Malacacheta

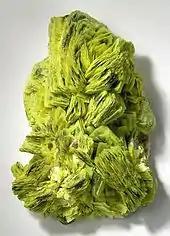
Meta-autunite, a uranium mineral, from São Pedro claim, Malacacheta. Size 4.5 x 3.0 1.7 cm.

Malacacheta is a Brazilian municipality located in the northeast of the state of Minas Gerais. Its population as of 2020 was estimated to be 18,602 people living in a total area of 719 km. The city is part of the Immediate Geographic Region of Teófilo Otoni. It became a municipality in 1924.